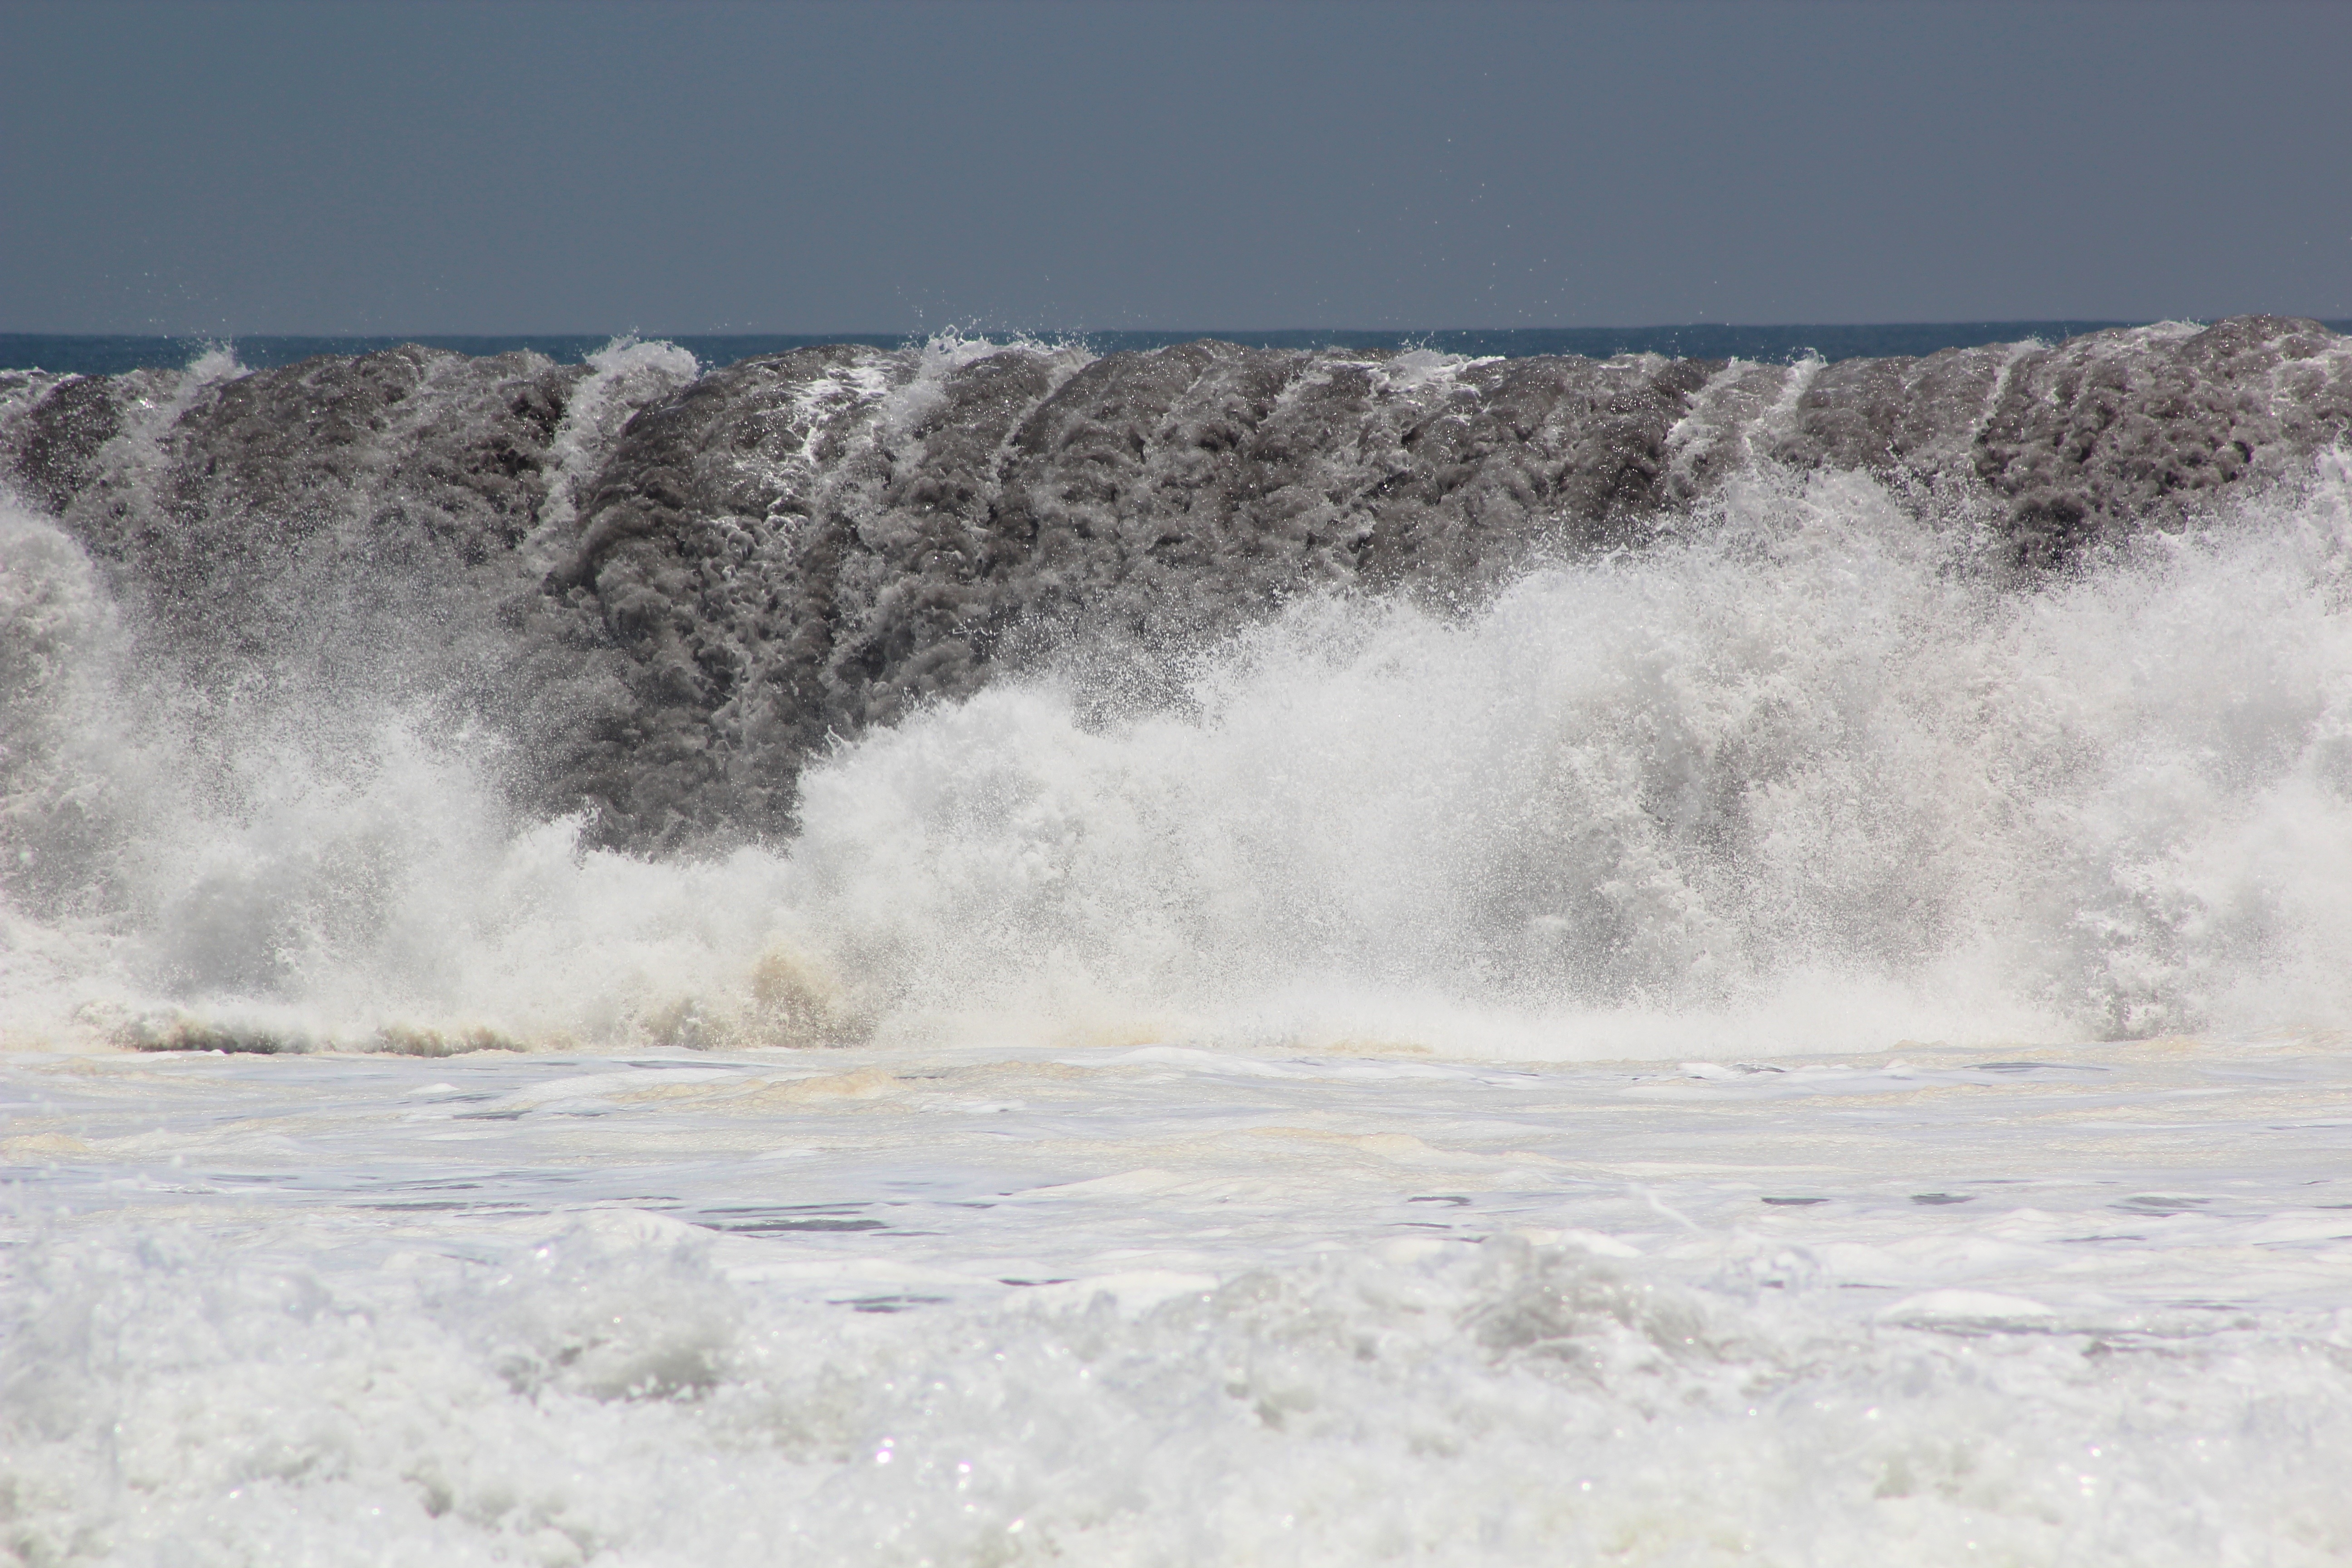
beach, sea, coast, water, ocean, shore, wave, wind, river, foam, weather, storm, rapid, body of water, costa, el salvador, atmospheric phenomenon, geological phenomenon, wind wave